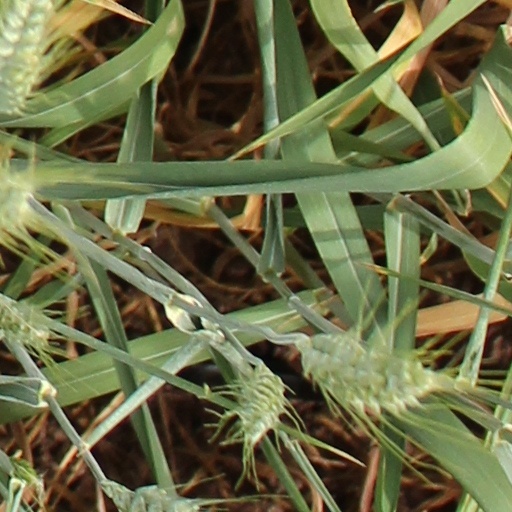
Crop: wheat